Edi Dharmam Edi Nyayam?

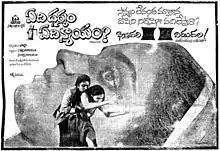
Poster of Telugu version

Edi Dharmam Edi Nyayam is a 1982 Indian Telugu-language thriller film simultaneously made in Tamil as Neethi Devan Mayakkam. Directed by Bapu, the film stars Bhanu Chander and Madhavi. Kamal Haasan acted as a Military Officer in a guest appearance in the Tamil version and in Telugu by Krishna. The film was a remake of the Hindi film "Insaf Ka Tarazu", which in turn was a remake of the 1976 Hollywood film "Lipstick".